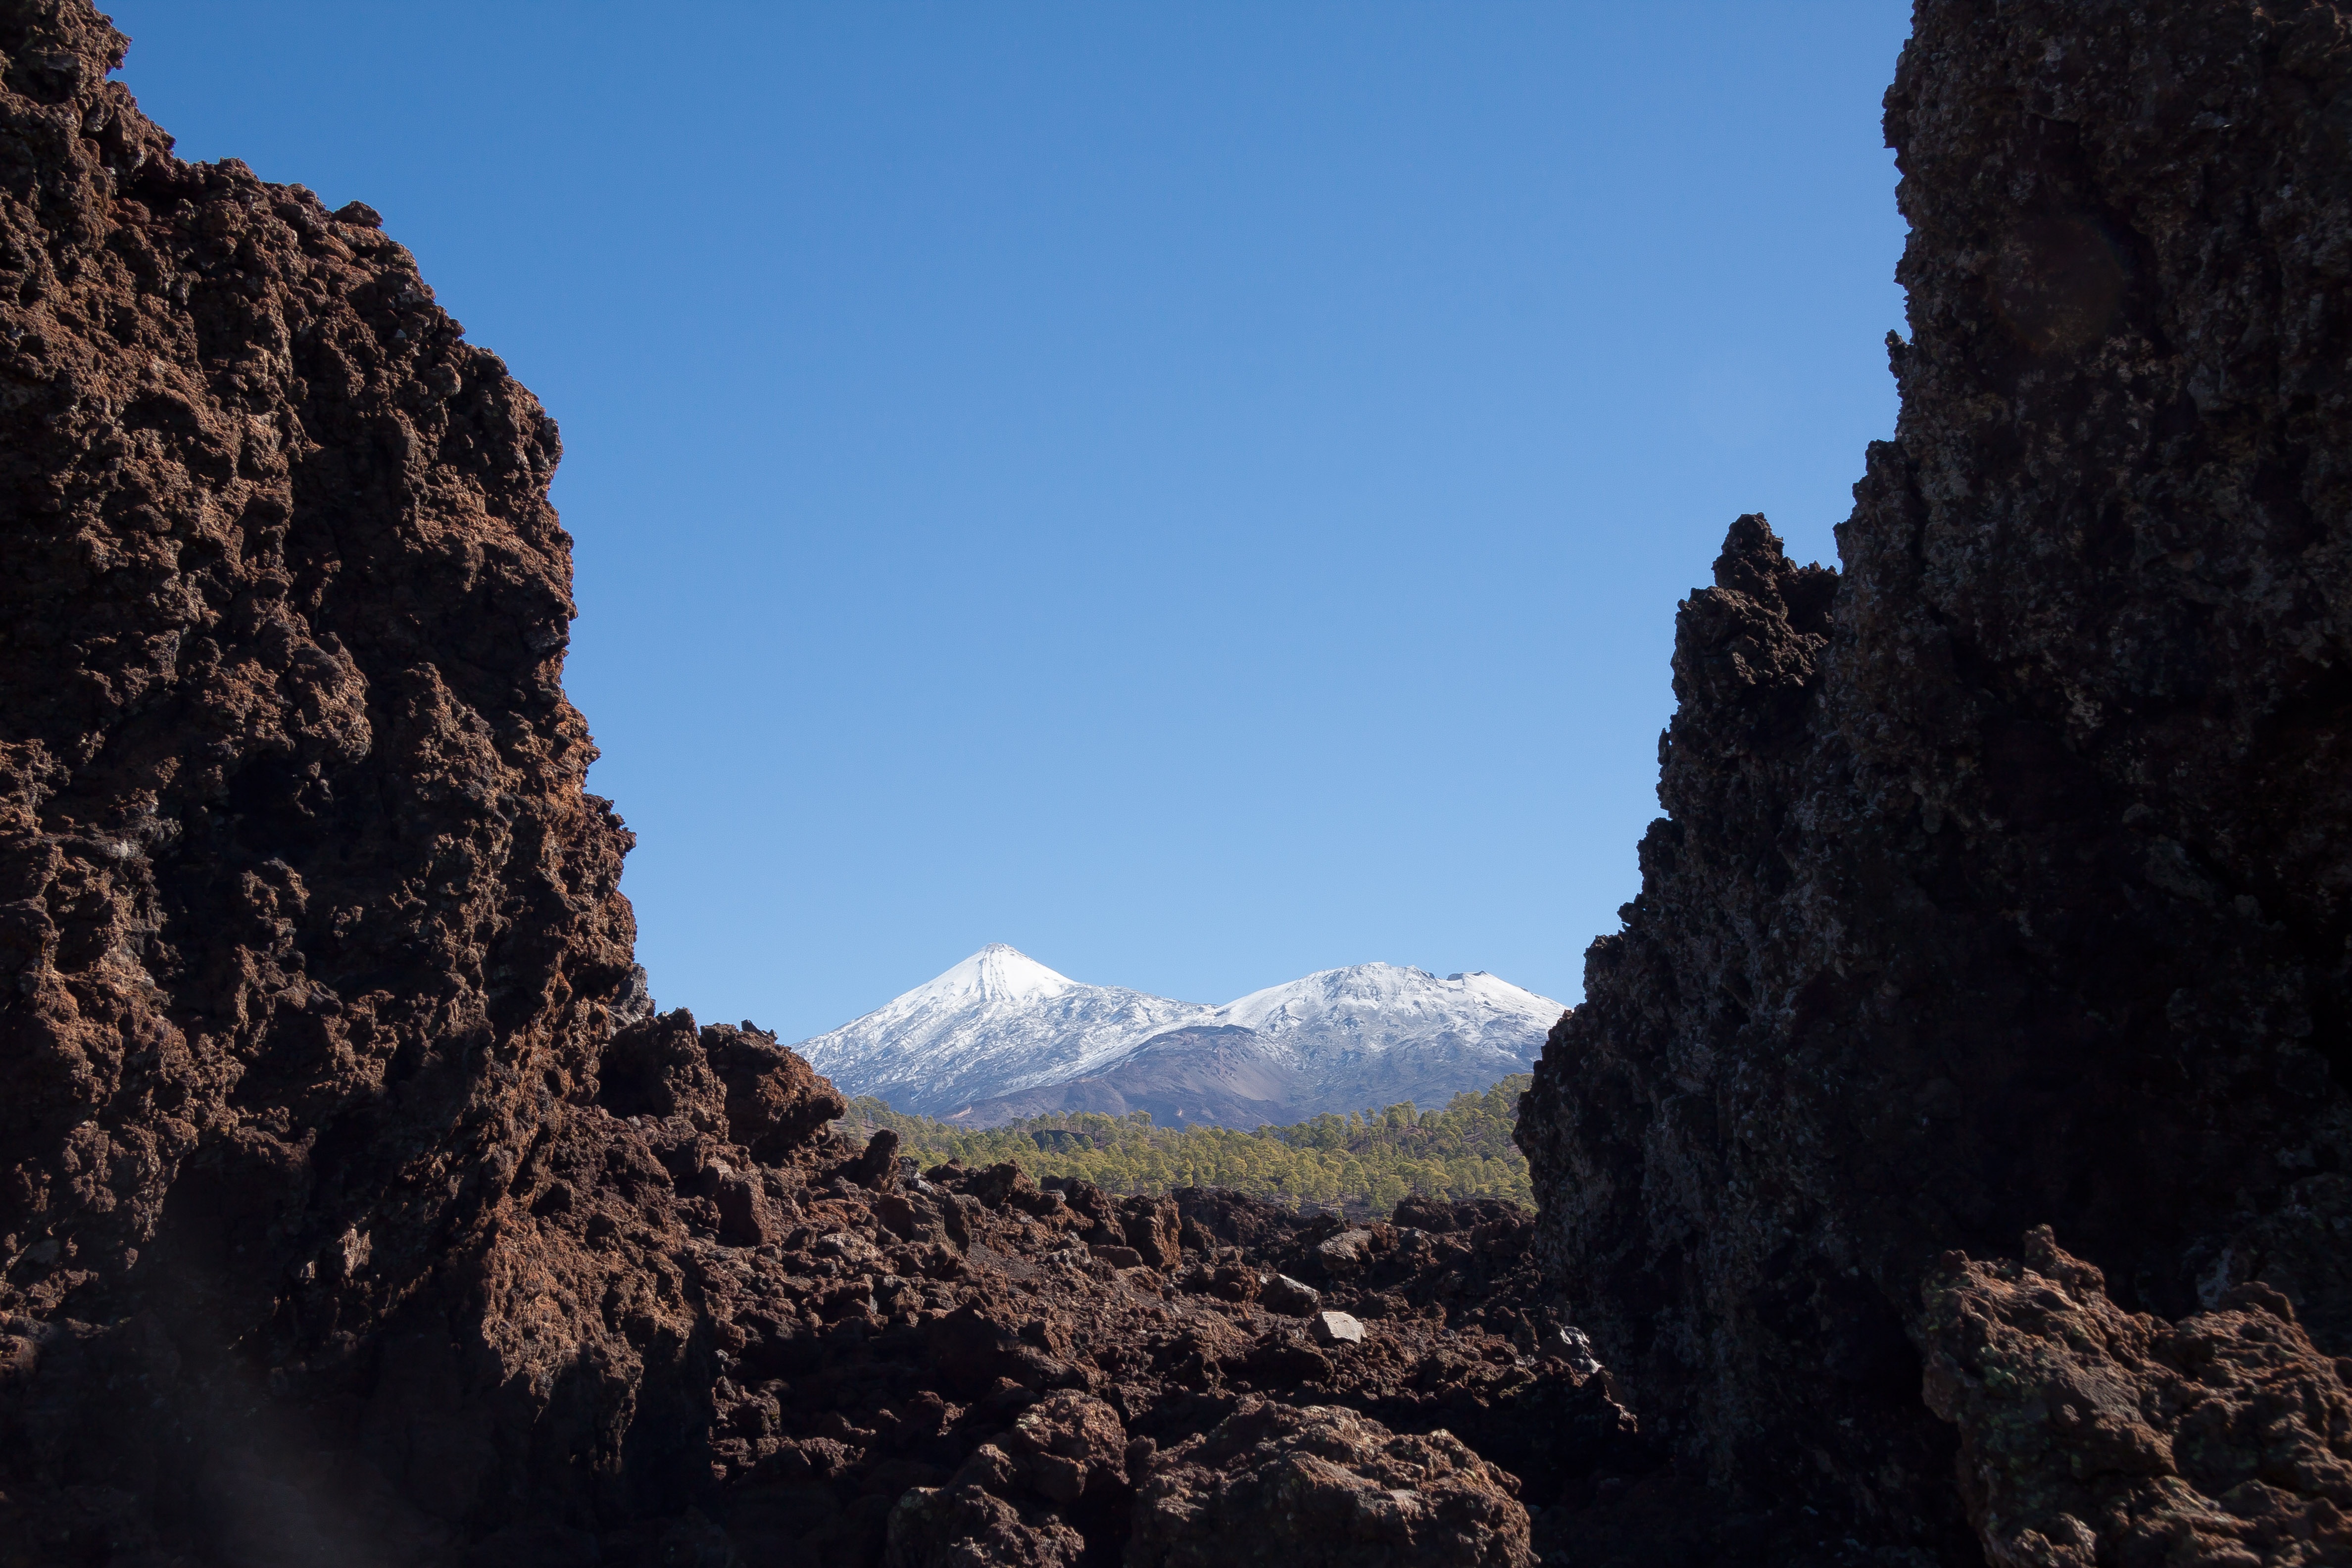
landscape, nature, rock, wilderness, mountain, snow, white, adventure, valley, mountain range, cliff, green, volcano, brown, blue, canyon, terrain, national park, ridge, summit, geology, boulders, tenerife, lava, wadi, canary islands, teide, landform, lunar landscape, lava fields, pico del teide, lava rock, 3718, teyde, 3718 m, 3718 meter, geographical feature, mountainous landforms